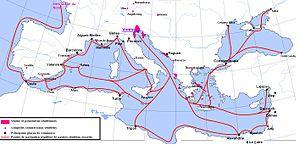
Le commerce medieval de Venise.
Depuis le XIXᵉ siècle, la question du commencement de l'histoire du capitalisme, de ses origines, de sa consistance et surtout de son évolution est la source de débats sociologiques, économiques et historiques majeurs.
Le terme république maritime s'applique à quelques villes côtières, principalement italiennes qui, entre le Xᵉ siècle et le XIIIᵉ siècle, connurent un accès de prospérité économique grâce à leur activité commerciale dans le cadre d'une large autonomie politique.